Akaflieg Berlin B12

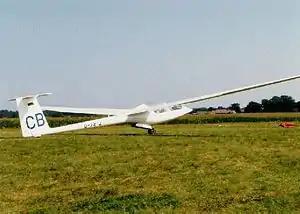
The B12T rolling for a winch launch

The Akaflieg Berlin B12 is a high performance two-place glider aircraft that was designed and built in Germany. Conceived as a research vehicle, only one unit was constructed.